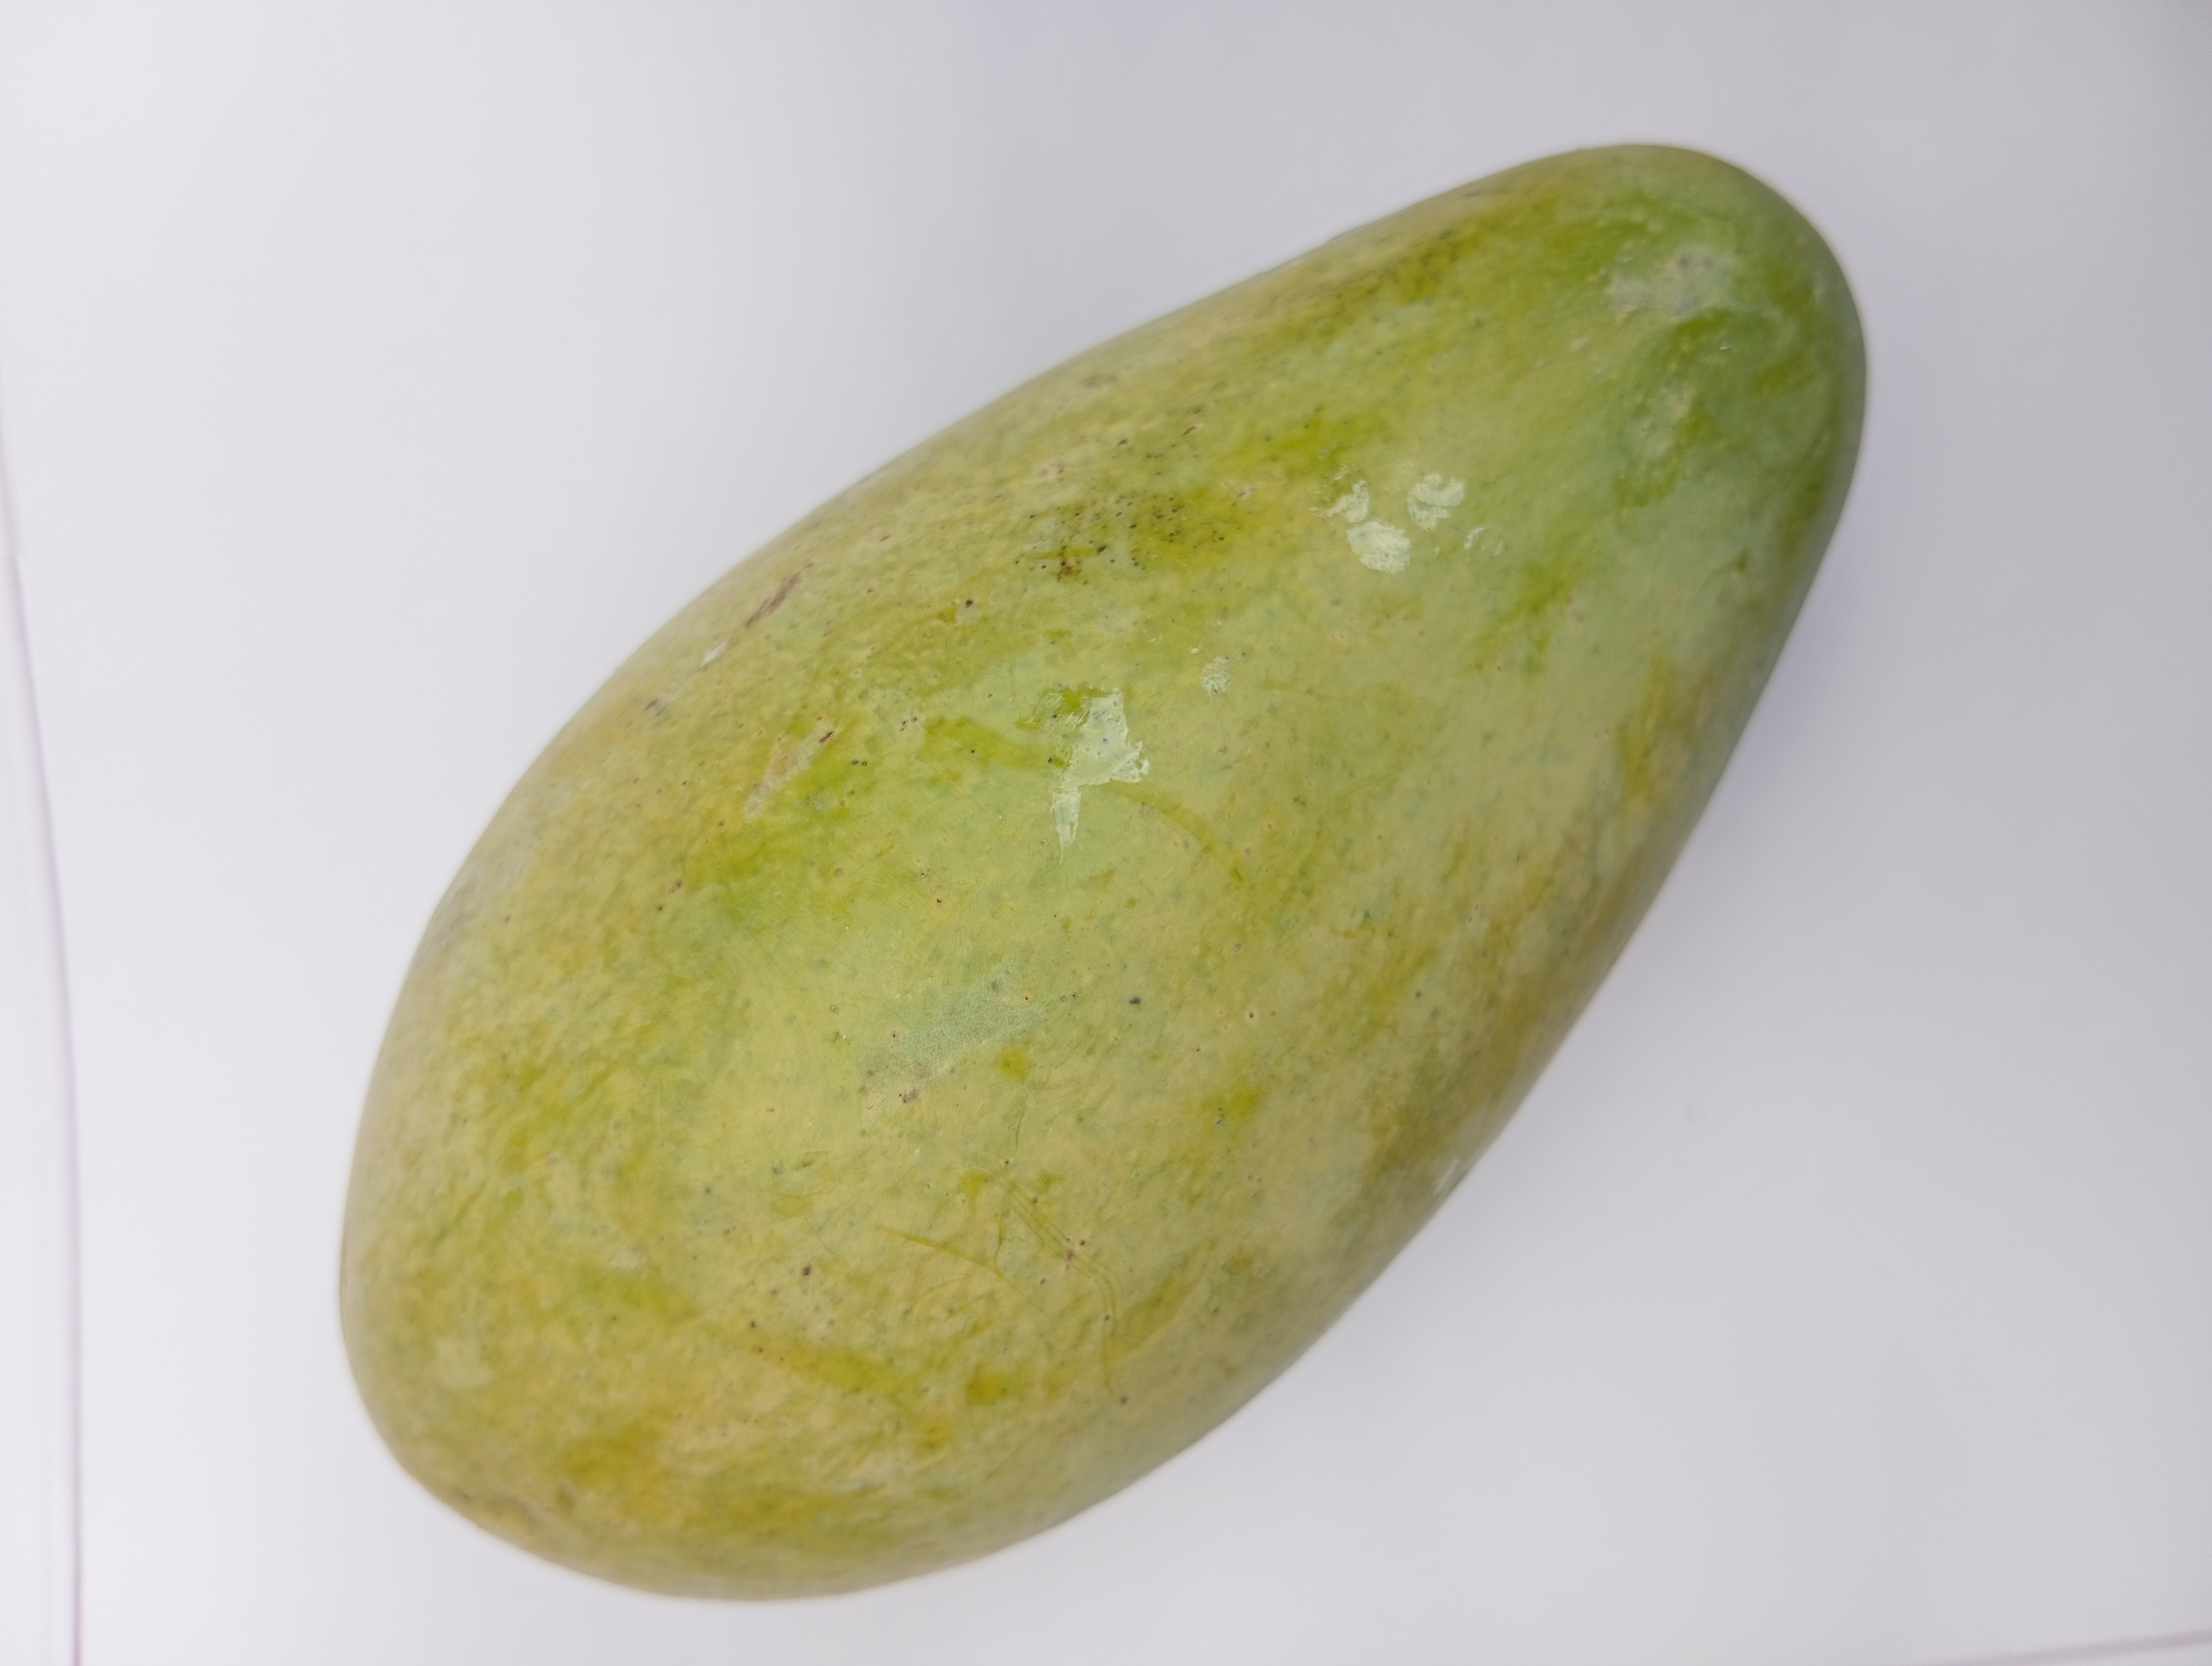
Mango variety: Amrapali